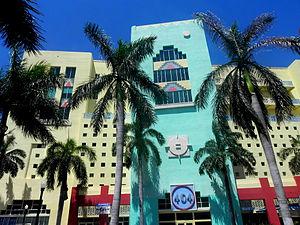
L'architecture Art déco de Miami ou Art déco floridien ou Tropical Art déco est une variante floridienne du style architectural et décoratif Art déco des années 1920, et un des symboles emblématiques de Miami en Floride aux États-Unis.